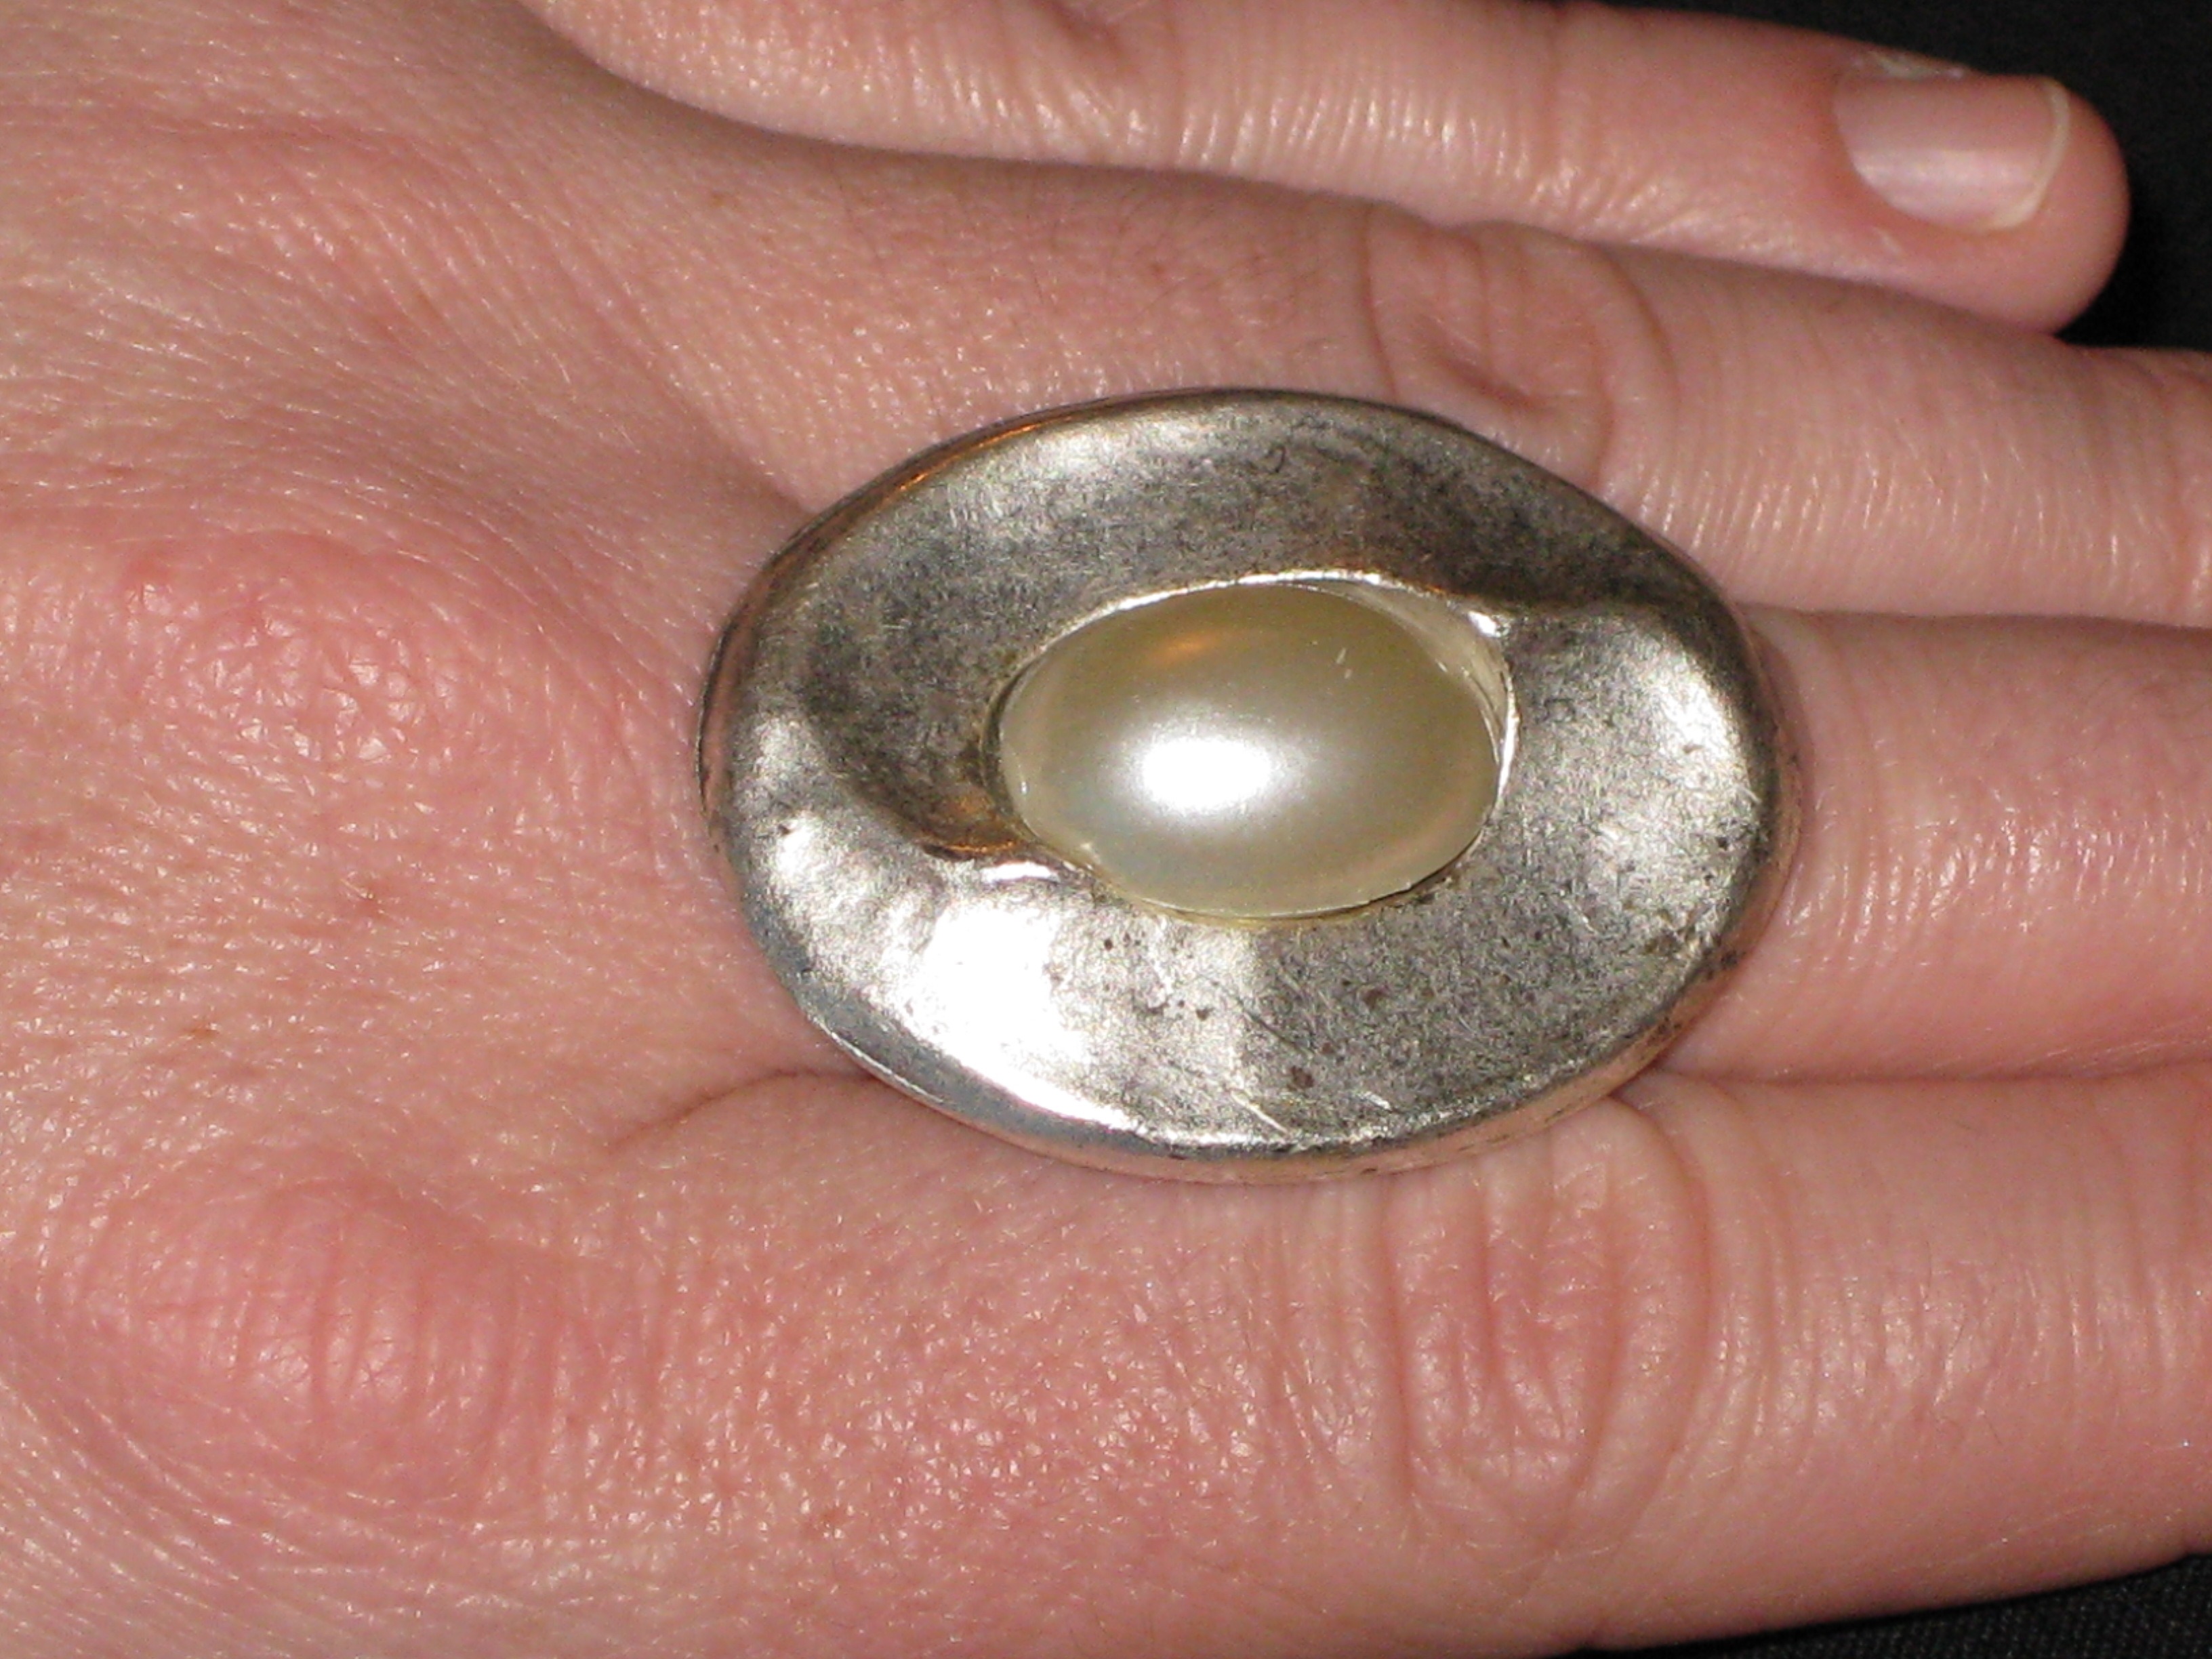
hand, ring, finger, ear, jewellery, silver, eye, organ, pearl, gemstone, finger ring, fashion accessory, finger jewelry